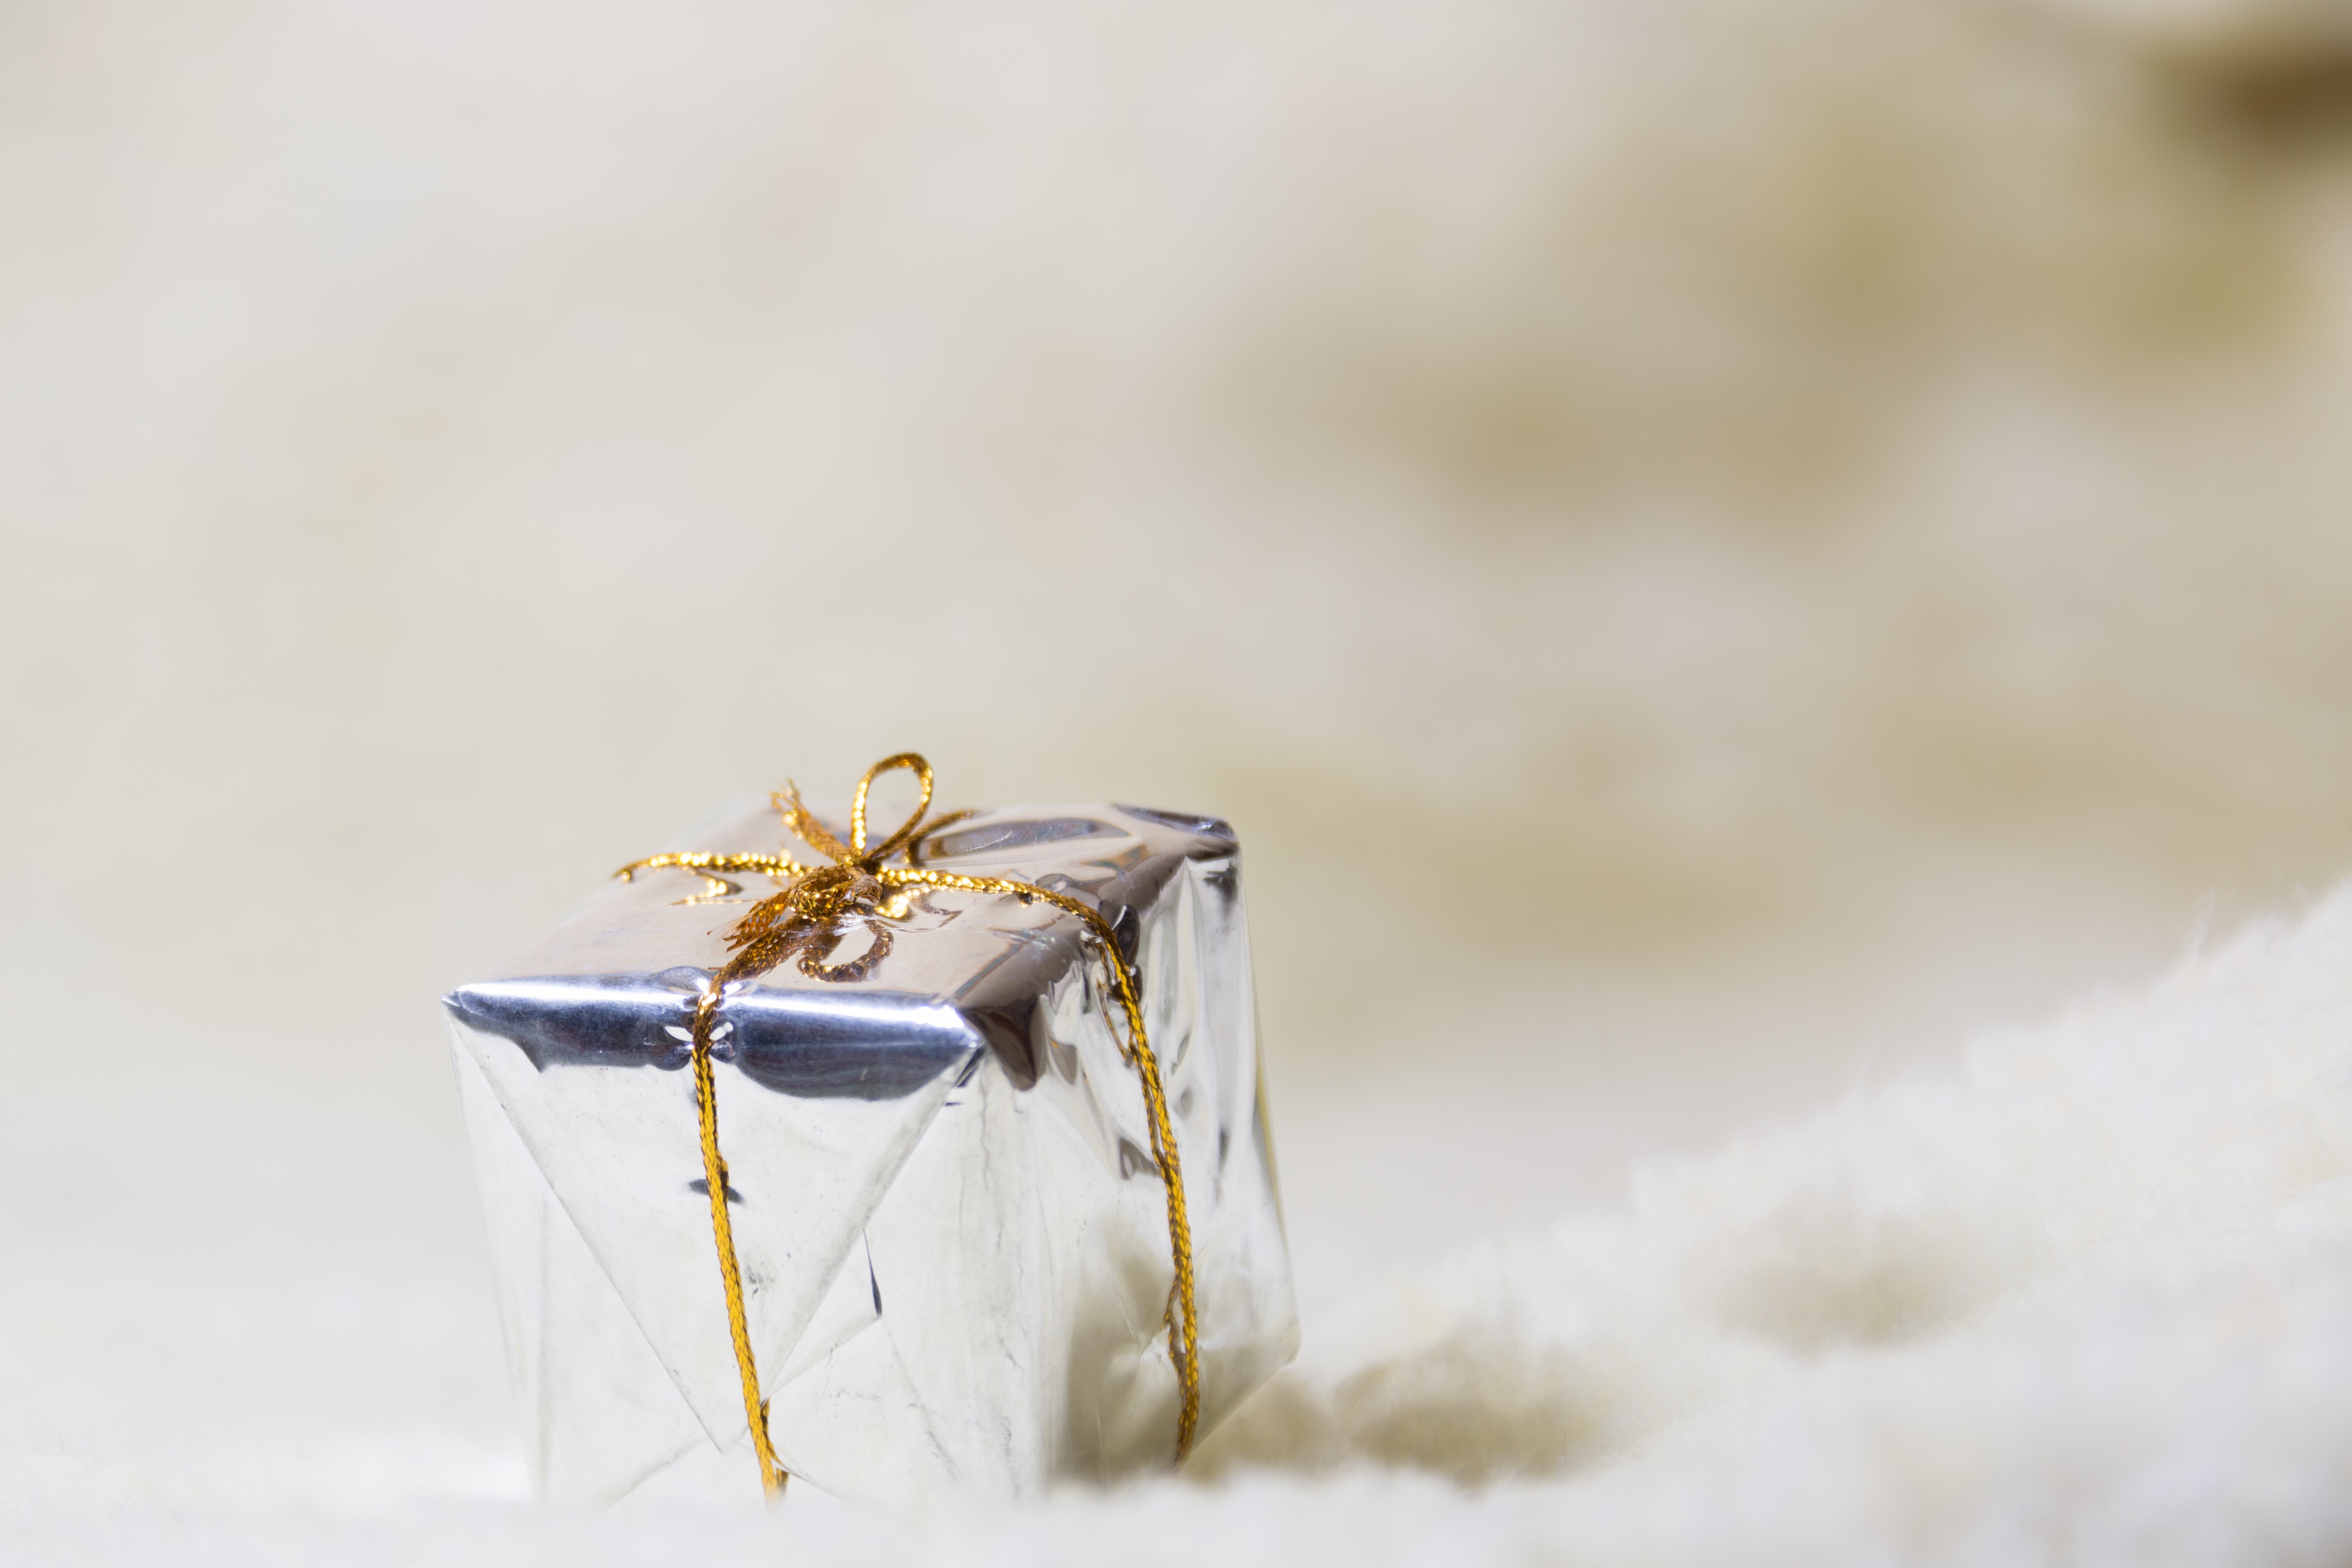
snow, winter, white, gift, holiday, box, christmas, ribbon, close up, jewellery, background, gold, silver, postcard, surprise, macro photography, new year's eve